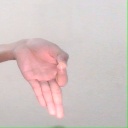
अक्षर: ज्ञ